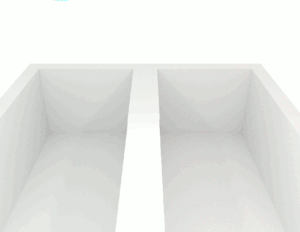
La viscosité peut être définie comme l'ensemble des phénomènes de résistance au mouvement d'un fluide pour un écoulement avec ou sans turbulence. La viscosité diminue la liberté d'écoulement du fluide et dissipe son énergie.